Puyehue National Park

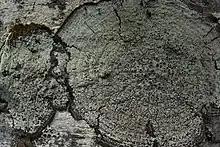
Pannaria 2.440 (subalpine forest at foot of Casablanca (volcano) in Puyehue) (note the black prothallus; this specimen peeled off the substrate readily in one piece, like an iron-on patch on a pair of jeans)

Mammals in the Puyehue National Park are the puma, gray fox ("pseudalopex griseus"), the quique ("galictis cuja") or ferret, the coypu ("Myocastor coypus"), the güiña ("Felis guigna") or wild cat and the chingue ("Conepatus chinga"), skunks and vizcachas.